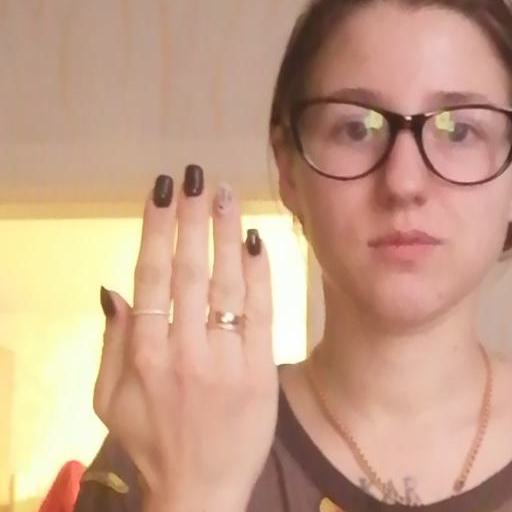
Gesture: stop_inverted